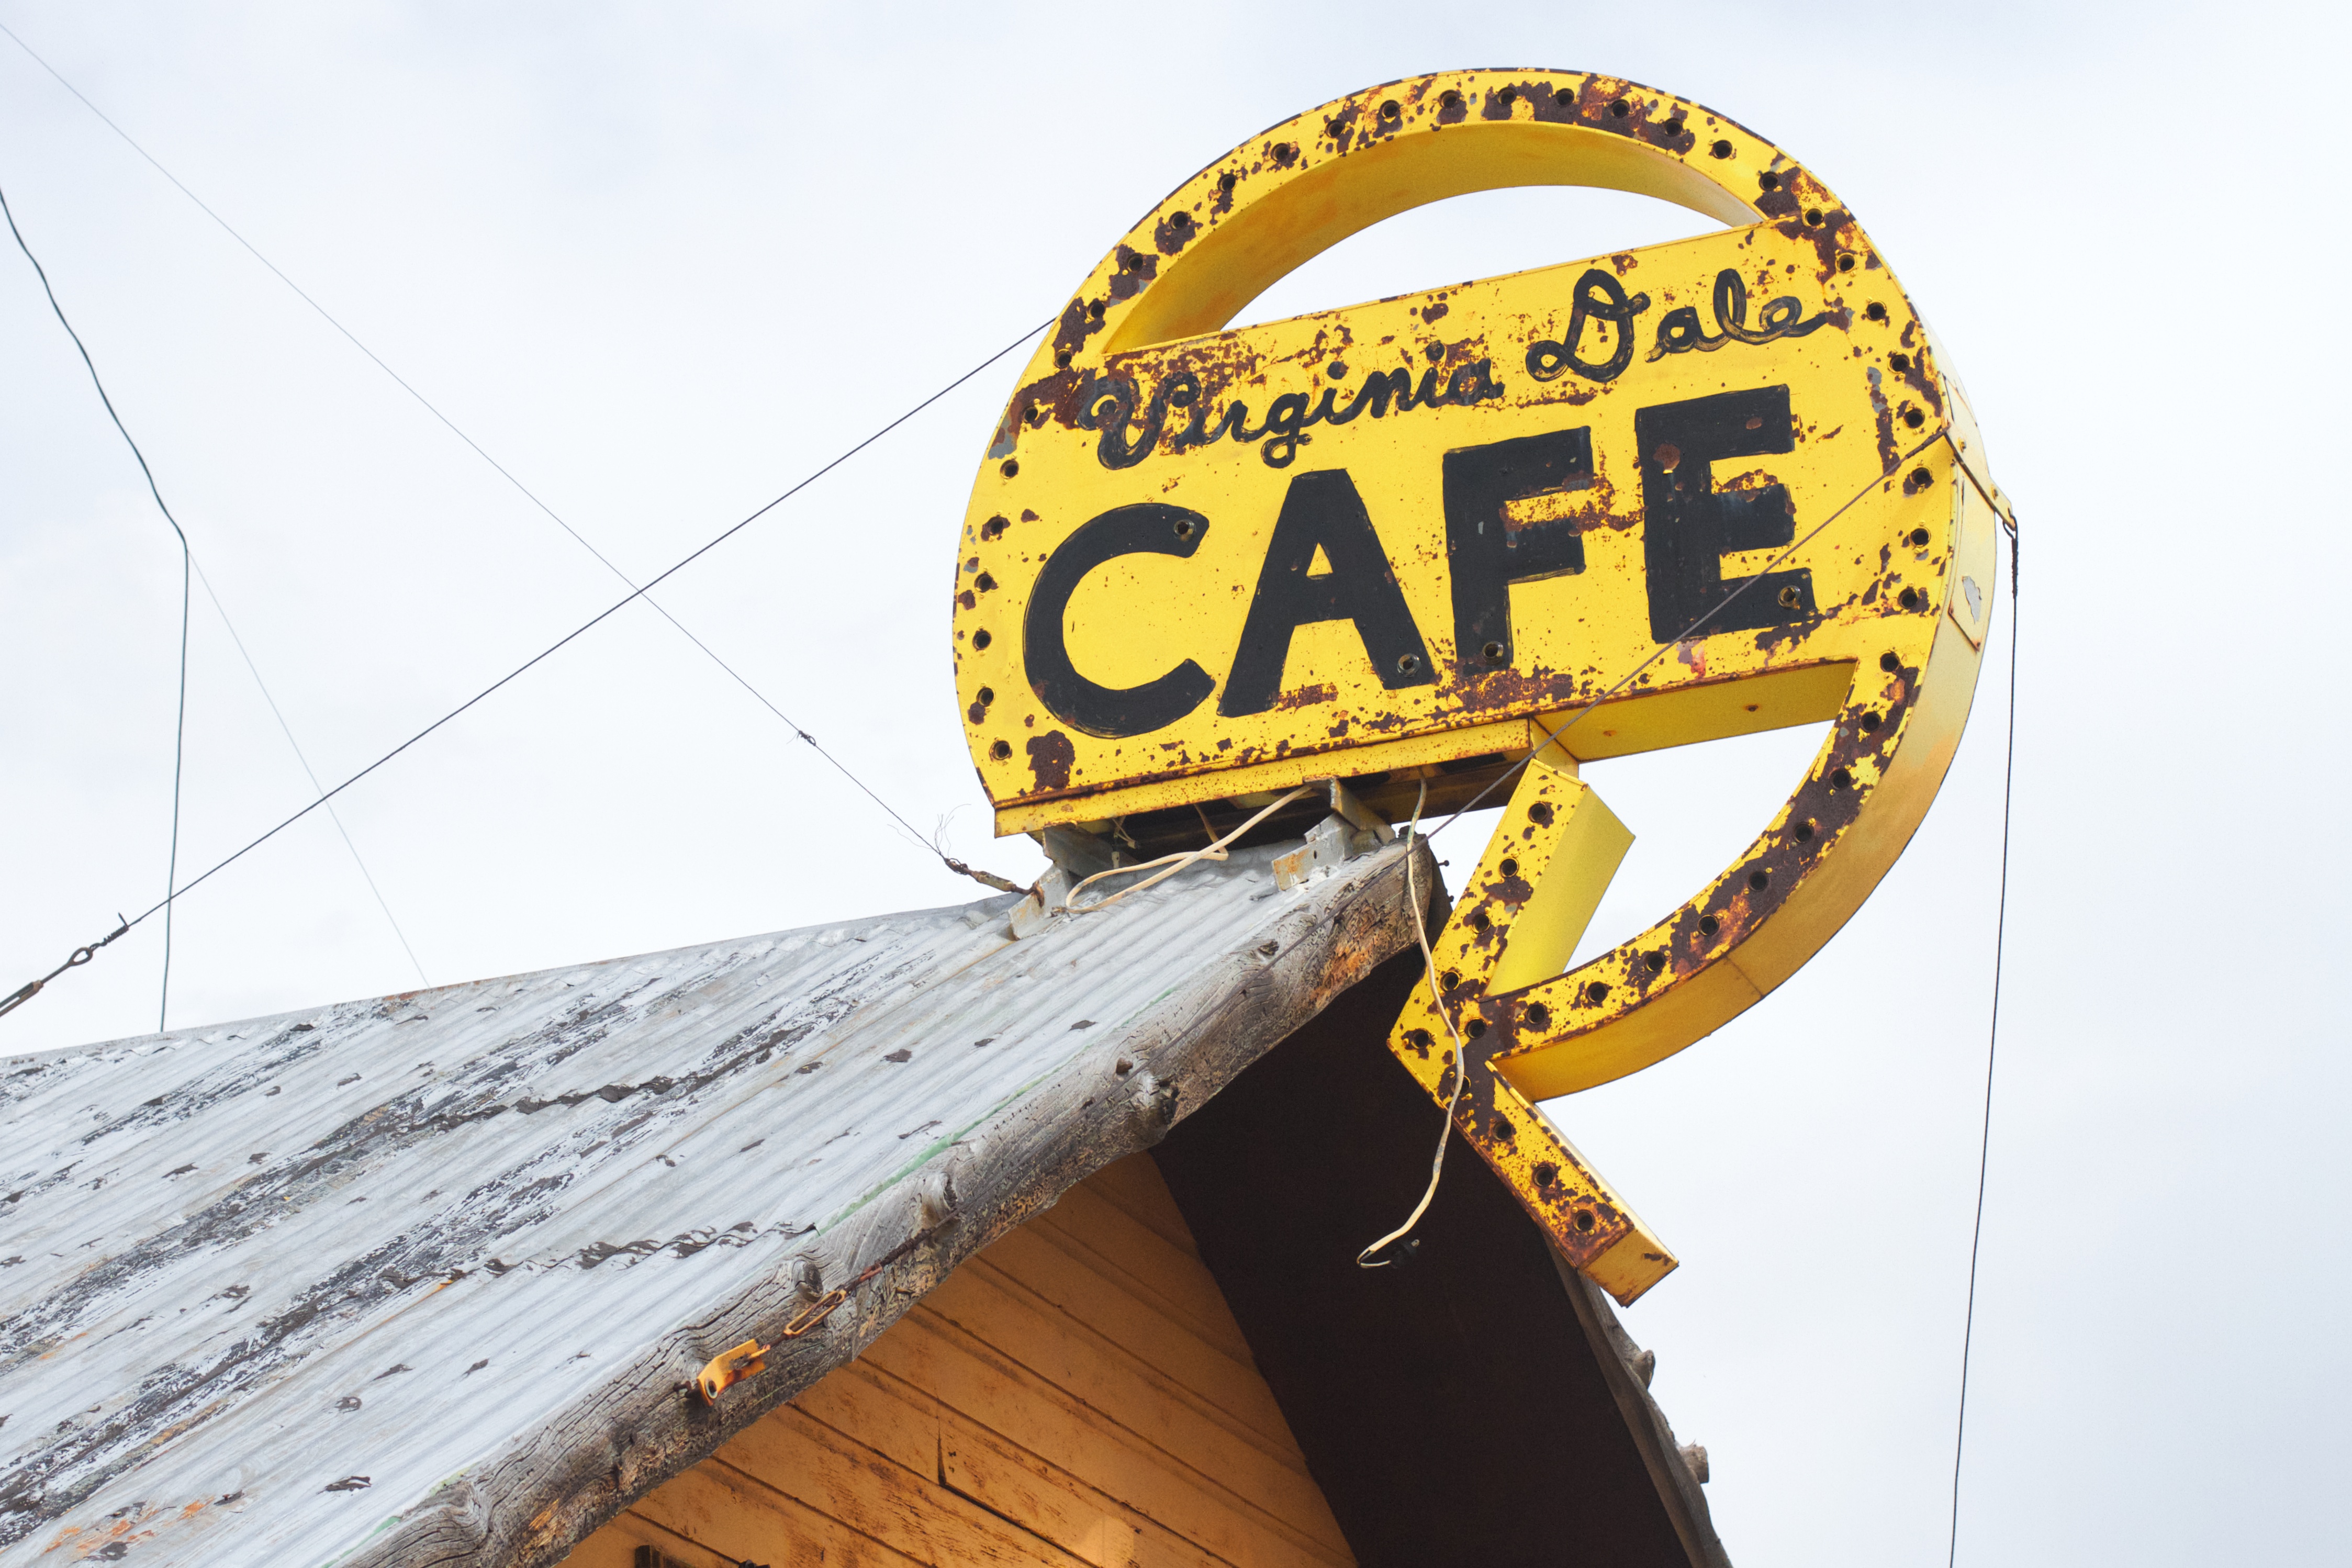
cafe, number, advertising, sign, vehicle, yellow, sports equipment, 2015365